Ya'akov Uri

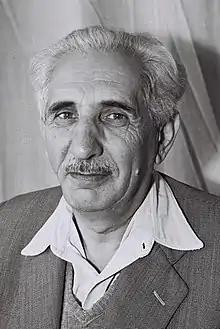
Uri in 1951

Ya'akov Uri (3 March 1888 – 26 July 1970) was an Israeli politician who served as a member of the Knesset for Mapai between 1951 and 1955.